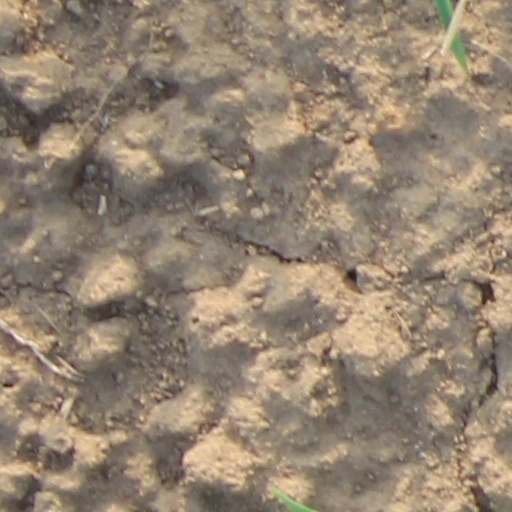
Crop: wheat